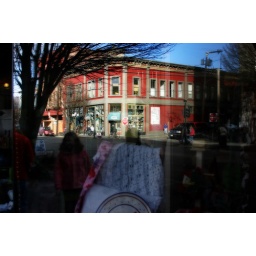
One of the buildings across the street reflected in a shop window in Port Townsend Washington